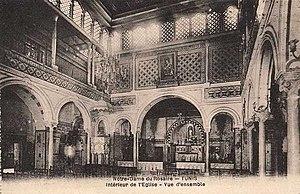
Bab Djedid, Tunis
Cette page présente la liste des 132 églises catholiques de Tunisie encore existantes au moment de l’indépendance du pays en 1956.
L'église Notre-Dame-du-Rosaire de Tunis, située dans le faubourg sud de la médina de Tunis près de Bab Jedid, est une église catholique construite en 1896 pendant le protectorat français. Cédée au gouvernement tunisien en 1964, elle est désormais reconvertie en centre culturel.
La médina de Tunis est une médina tunisienne, cœur historique de Tunis, inscrite depuis 1979 au patrimoine mondial de l'Unesco.